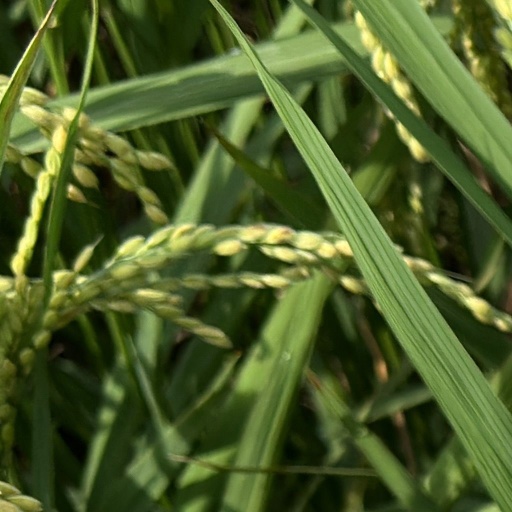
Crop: rice